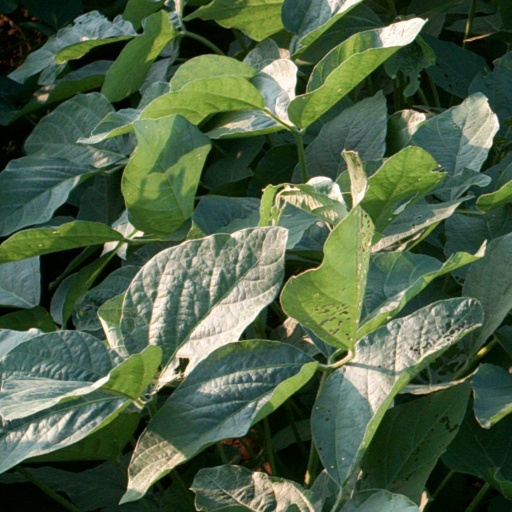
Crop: soybean